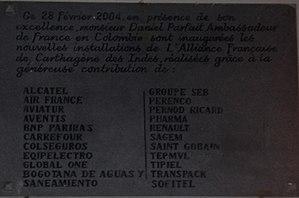
Plaque commémorative de la rénovation de l'Alliance francaise de Carthagène des Indes.
L’Alliance française de Carthagène des Indes en Colombie, est une institution culturelle et linguistique sans but lucratif chargée de promouvoir la langue française. Le siège est située en plein cœur du centre historique de la ville, sur la place Fernandez de Madrid. Localement, elle est enregistrée à la chambre de commerce sous le nom légal d’Alianza Colombo-Francesa. Elle est reconnue pour ses cours de français et ses nombreuses activités culturelles. Elle est aussi un centre de passation des examens DELF/DALF du CECR depuis 1995 et TCF et TCQ/Q depuis 2013. Elle possède en outre une médiathèque et conseille les candidats aux études en France et à l'immigration, par exemple pour le Québec.